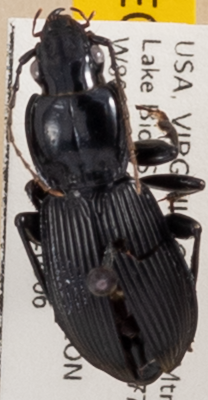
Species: Pterostichus coracinus
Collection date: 2022-09-06 04:00:00
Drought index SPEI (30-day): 0.612
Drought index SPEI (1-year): -0.842
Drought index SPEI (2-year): -0.3